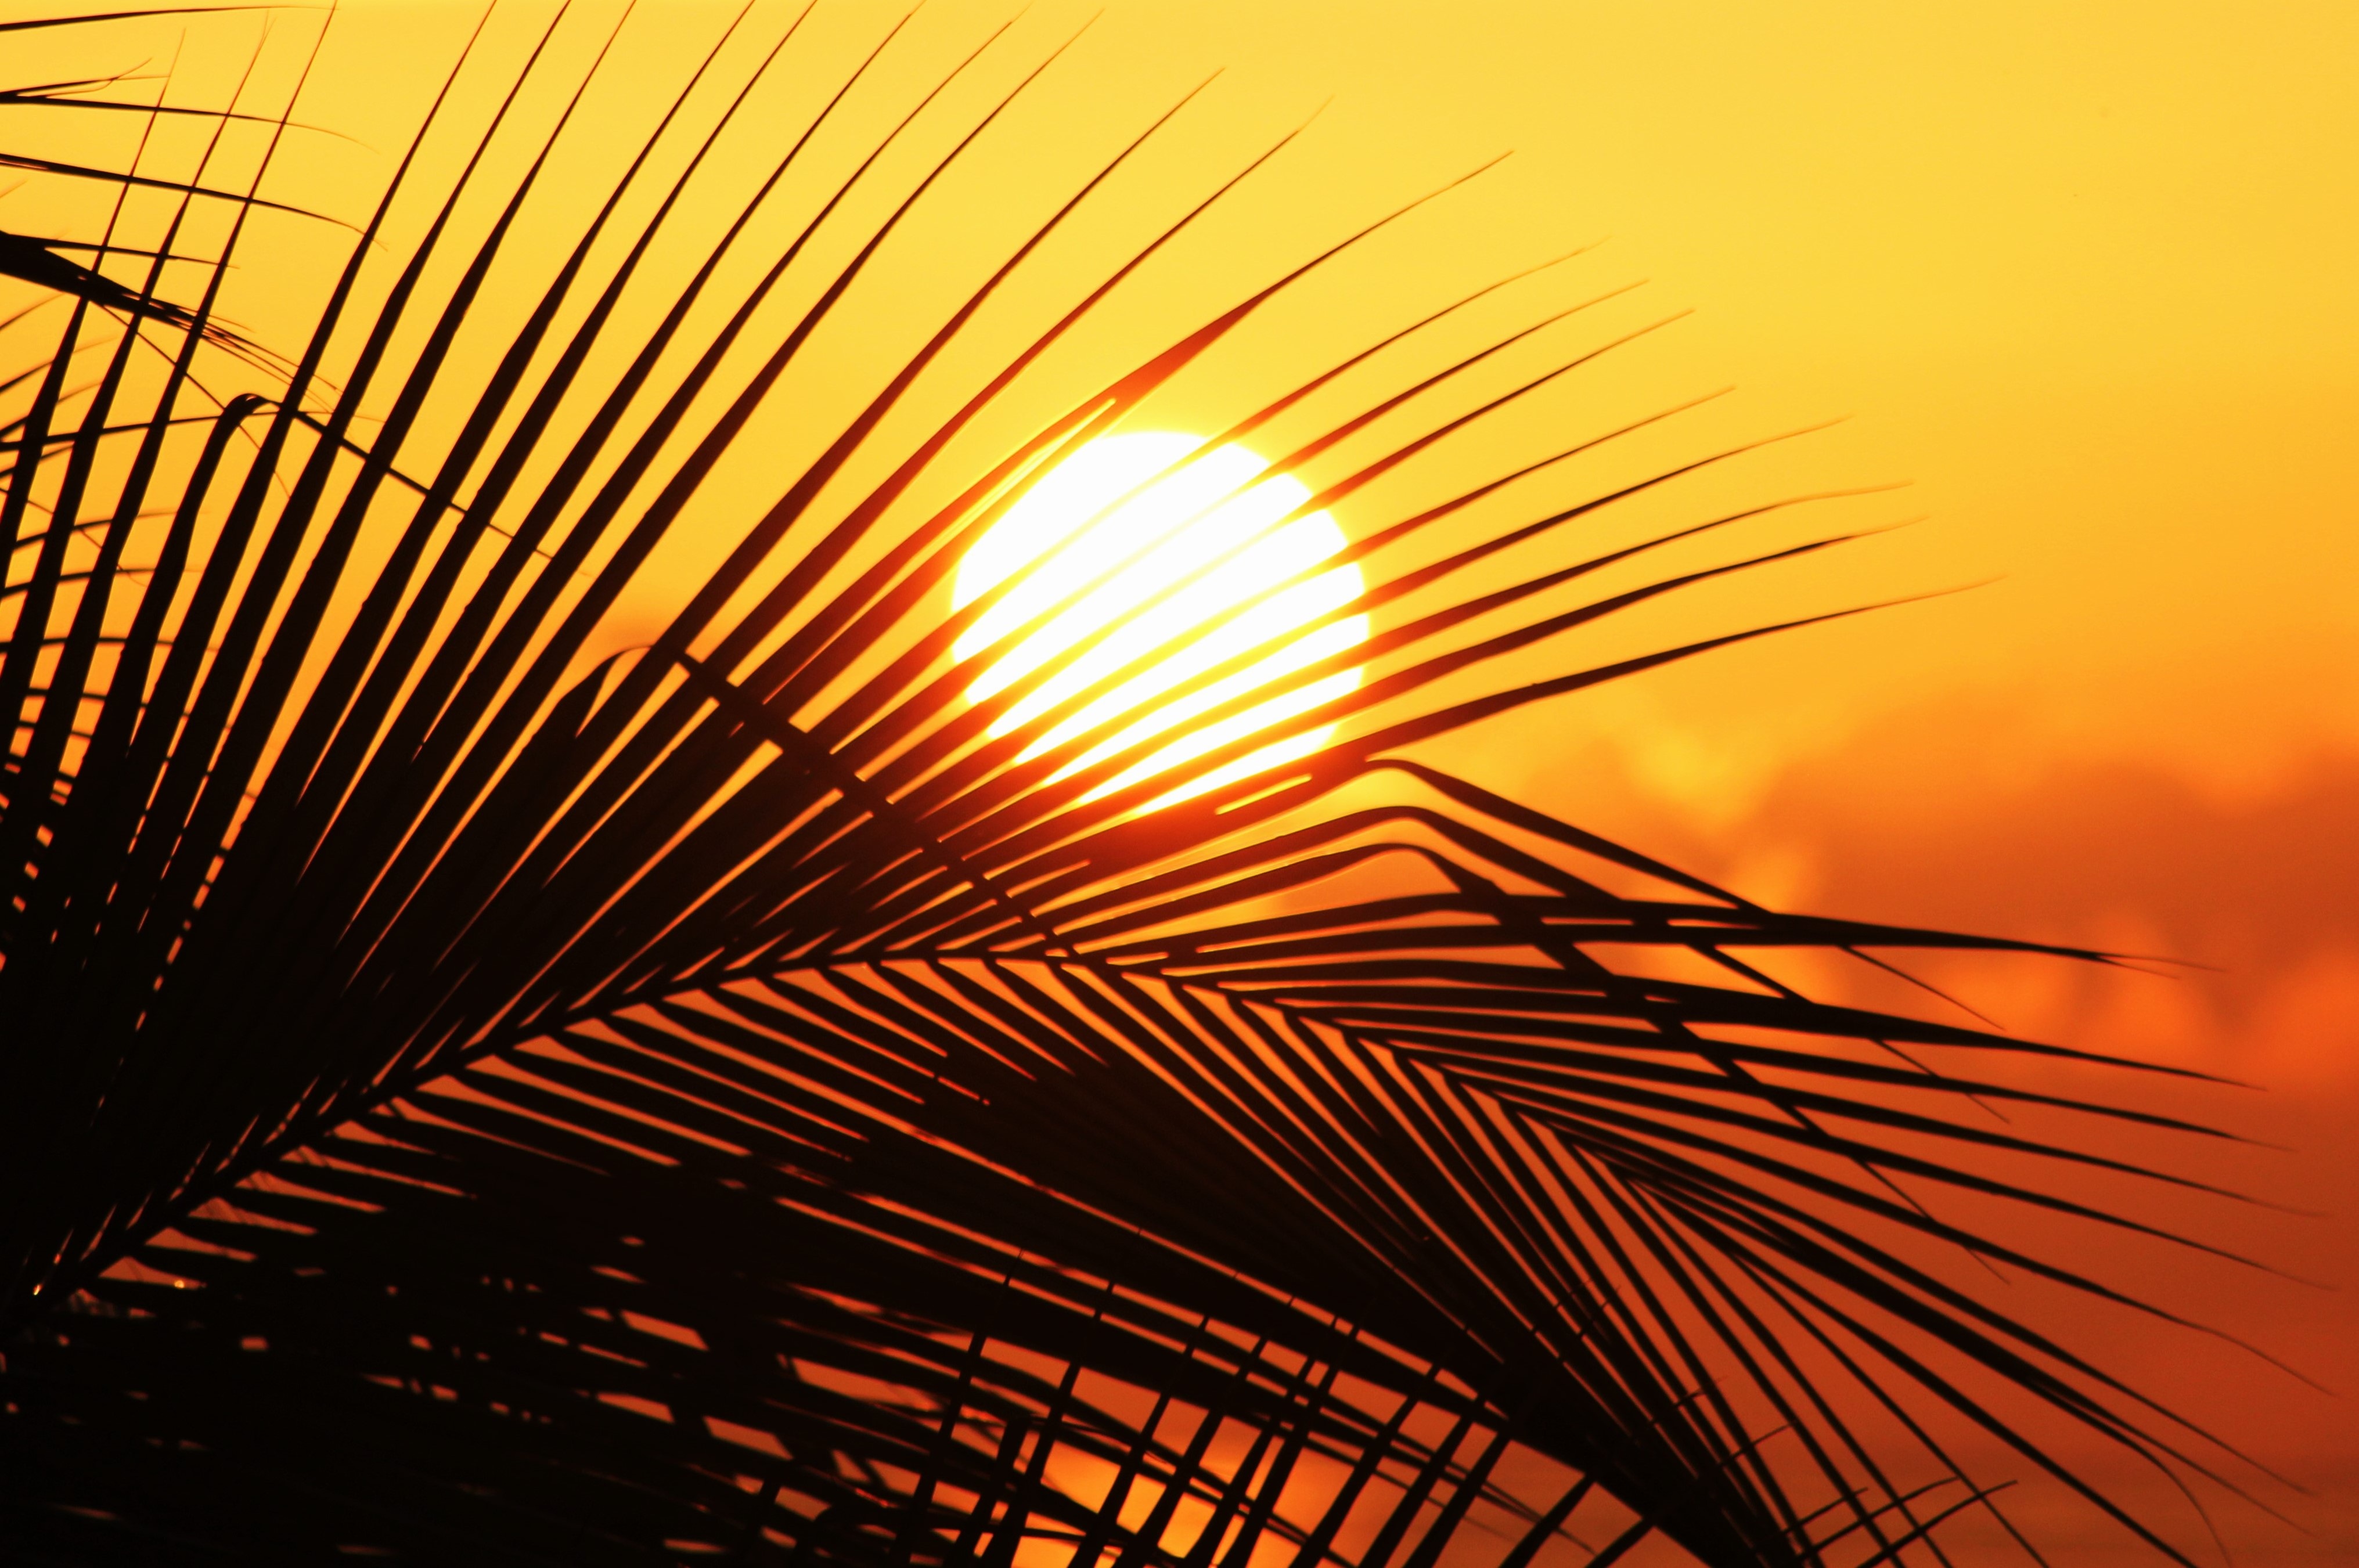
nature, horizon, light, sky, sun, sunrise, sunset, sunlight, dawn, summer, dusk, evening, line, paradise, tropical, holiday, romance, romantic, sunny, poster, caribbean, exotic, palm trees, tropics, gorgeous, sun of jamaica, palm and sun, grass family, arecales